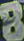
Number: 8